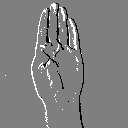
ASL letter: b